Clock Tower, Erode

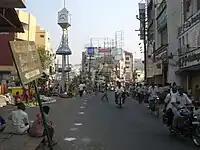
Typical street-life near clock tower in PS Park

The original Clock Tower was built by English for the benefit of this busy market traders. It is located in the center of old town near Panneerselvam Park, which is now the Bazaar area of Erode. It is built at a busy junction where five roads emerges out, named Netaji Road, RKV Road, Brough Road and Easwaran Kovil Road or Fort Road. Logically, it is the zero point of Erode town. South of this clock tower houses Textile Market and North of this clock tower houses Vegetable Market. This clock tower is exactly located at the eastern entrance of Erode Fort. The actual Fort has been demolished and the name alone is retained for this area. In olden days, the eastern areas from this clock tower were called as Pettai.